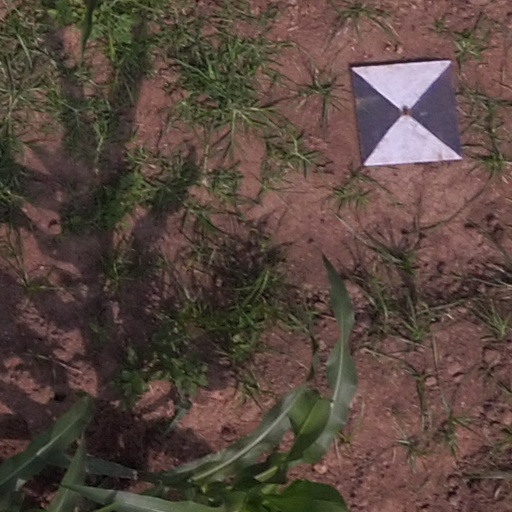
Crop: maize; corn